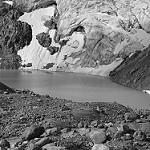
Label: B & W